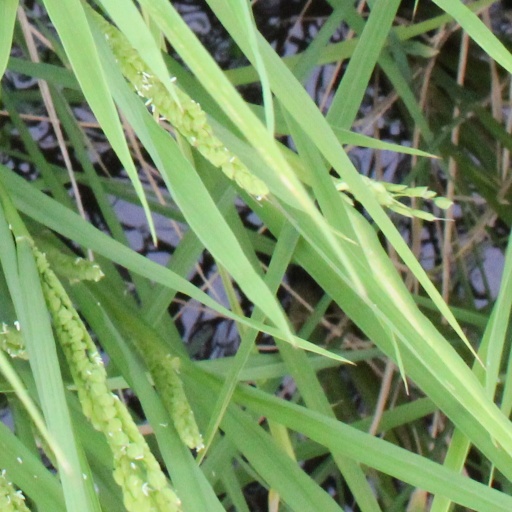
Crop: rice